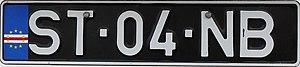
Plaque d'immatriculation de Santiago (Cap-Vert)